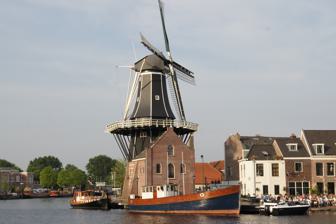
Building: De Adriaan, Haarlem
Country: Netherlands
Year built: 2002
Windmill De Adriaan De Adriaan ( Dutch pronunciation: [də ˈʔaːdrijaːn] ) is a windmill in the Netherlands that burnt down in 1932 and was rebuilt in 2002. The original windmill dates from 1779 and the mill has been a distinctive part of the skyline of Haarlem for centuries. History of De Adriaan Goevrouwetoren Haarlem, windmill: molen de Adriaan The windmill was built on the foundations of the Goevrouwetoren by Adriaan de Booys , an industrial producer from Amsterdam . The Goevrouwetoren, or Goede Vrouwtoren (Goodwife Tower), had been the northern support of the city's Catrijnenpoort, a defencework over the River Spaarne . By the late 18th century, the gate was redundant due to the expansion of the city, and de Booys bought the tower and the land around it from the municipality of Haarlem on April 24, 1778.  By reinforcing the foundations with wooden supporting poles, the mill was built to 34 metres above the level of the river, and above the surrounding city. De Adriaan was officially opened on May 19, 1779. De Booys was granted permission to build a windmill to produce cement , paint , and tanbark . The windmill was built under the supervision of miller Henricus Ruijsch from Waddinxveen . De Booy earned the concession to be the sole producer of cement in the city for 25 years. De Booys sold the windmill to Cornelis Kraan in 1802. The monopoly on cement had not been as lucrative as De Booys had hoped for; a competitor evaded the law by importing cement from Dordrecht . The windmill was sold for 1650 guilders , and Kraan converted the mill into a tobacco mill, to produce tobacco snuff . Kraan already owned a tobacco shop, at the Grote Houtstraat (number 12). In 1865 a steam engine was placed in the windmill by the then owner, J. van Berloo, but this was not a commercial success. In 1925 the windmill was bought for 12,100 guilders by the Dutch windmill society Vereniging De Hollandsche Molen to prevent demolition. The mill was severely damaged by a storm in 1930. Fire Burning Adriaan On the evening of April 23, 1932 the windmill burnt down. The fire brigade arrived quickly but could not prevent the complete burning down of the mill. This event was a shock for many citizens of the city; the cause of the fire has never been established. Rebuilding De Adriaan, used for a wedding Immediately after the fire, citizens of Haarlem collected money to pay for the rebuilding of the mill. The owner of the mill, Vereniging De Hollande Molen, started a collection and the result was 3,000 guilders. The insurance money, 12.165 guilders, had to be used to pay off the mortgage on the mill. The municipality of Haarlem made 10,000 guilders, a large amount of money, available in 1938 for the renovation of the mill, but this was overruled by the provincial council because of the bad economic situation. The renovation had to be postponed until the economic situation improved (1930s). In 1963 the Haarlem municipality became owner of the mill and tried to restore it. That failed, however, due to a lack of funds. In September 1985 a plan was presented by the architects Braaksma and Roos for renovation of the Scheepsmakersdijk; and their plan included a renovated windmill. In 1995 detailed plans were made by the Haarlem municipality and on April 21, 1999, the first pole was put in the ground. De Adriaan was rebuilt on the original foundations of the old windmill. Windmill De Adriaan was reopened on April 23, 2002, exactly 70 years after the fire. The current owner is Stichting Molen De Adriaan . Tourist attraction The windmill is fully functional, and is capable of grinding grain. However, it is not often in use - it works for tourists, mostly on Saturdays and holidays. Inside the windmill is a small museum, and the interior can be seen. References